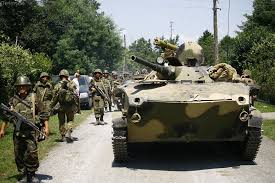
Label: BMD